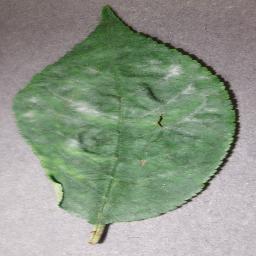
Label: Cherry___Powdery_mildew